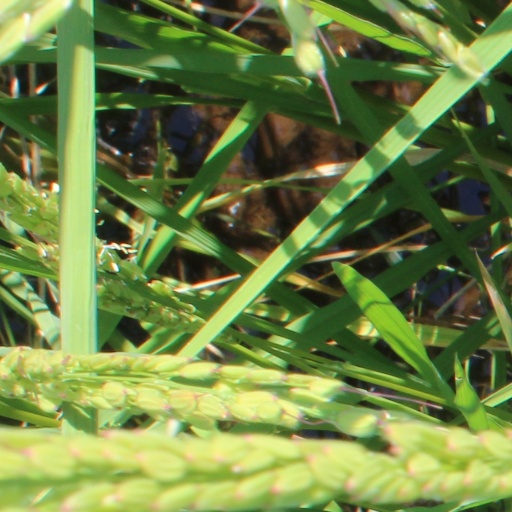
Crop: rice